Leslie Morshead

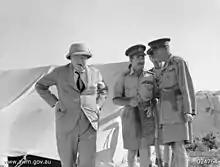
Morshead (centre) with Winston Churchill (left) and General Claude Auchinleck (right) in August 1942

Morshead formally enlisted in the Second Australian Imperial Force (AIF) on 10 October 1939 and was given the AIF serial number NX8. He was given the rank of colonel and made temporary brigadier three days later. A delay in preparing 18th Infantry Brigade's camp in the Hunter Region meant that it was not concentrated there until December. In the meantime its battalions trained in their home states. After the 16th Infantry Brigade departed for Palestine in January 1940, the 18th Infantry Brigade moved into its vacated accommodation at Ingleburn, New South Wales. As a consequence, its training proceeded more slowly than that of the 16th and 17th Infantry Brigades.